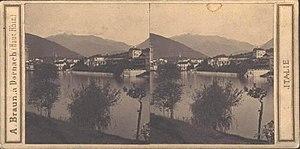
Adolphe Braun (1811-1877), Lac Majeur - Pallanza - Vue prise de l'Isola S. Giovanni. Catalogue: n.o 3610."